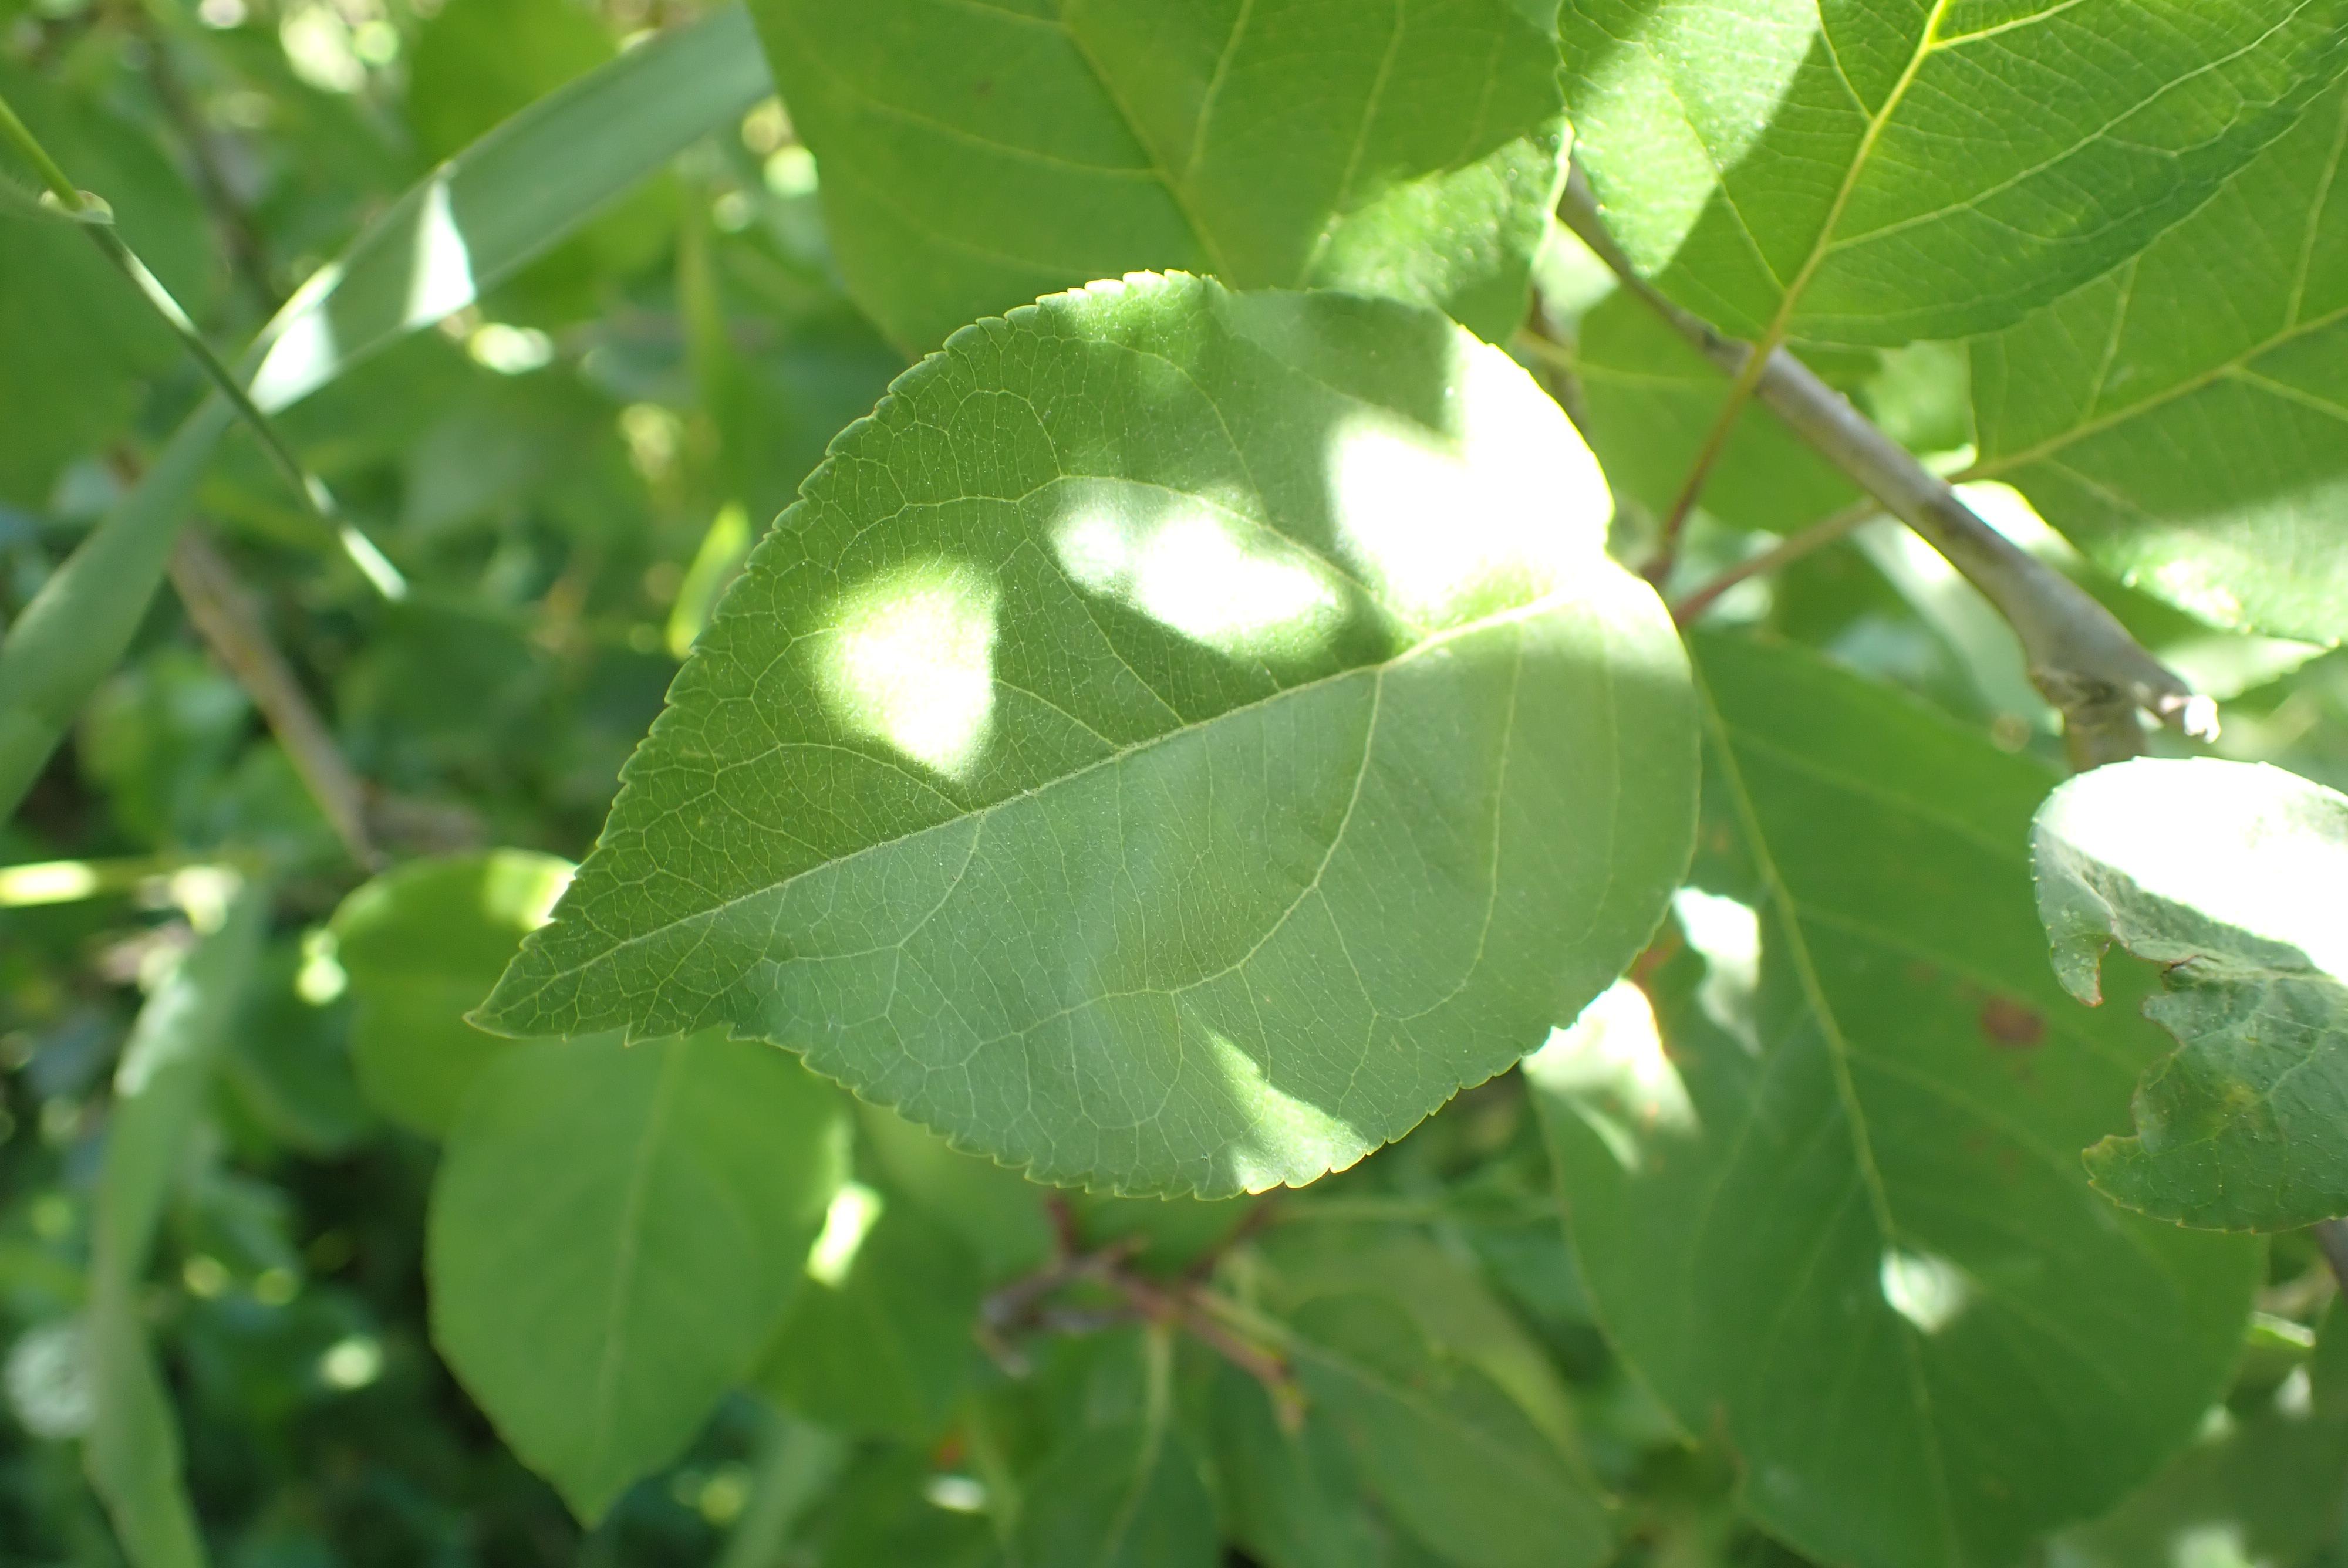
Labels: healthy